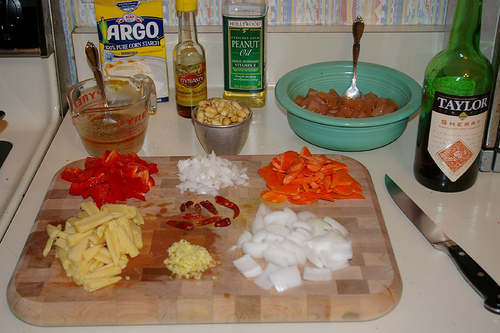
user: Given an image and a question. Answer the question in a short answer. Question: Can you tell me the dishes before you are good for which parst of the body? Short Answer:
assistant: heart